M-6 (Michigan highway)

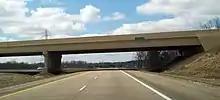
Photo of the

The first appearance of M-6 was in 1926 as a road in Keweenaw County in the Upper Peninsula. The highway ran from US 41 at Phoenix to north of Eagle River. The Michigan State Highway Department redesignated the highway as M-111 in 1938, and it was redesignated two years later to become a part of the route of M-26.